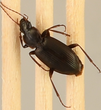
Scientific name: Calathus advena
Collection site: Rocky Mountains NEON (RMNP), plot RMNP_012